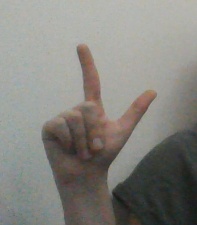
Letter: laam